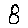
Label: 8